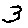
Label: 3